Johnny Kelly

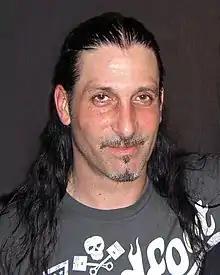
Kelly in 2014

Johnny Kelly (born March 9, 1968) is an American musician, best known as the former drummer of the gothic metal band Type O Negative, with whom he played for from 1993 until the death of the band's frontman Peter Steele in 2010. He is currently the drummer for the doom metal band Silvertomb and was the co-founder of the doom metal band Seventh Void. All three bands featured fellow Type O Negative member and close friend Kenny Hickey on guitar. Kelly is also an occasional touring drummer for the heavy metal band Danzig and a member of the US metal band Patriarchs in Black.